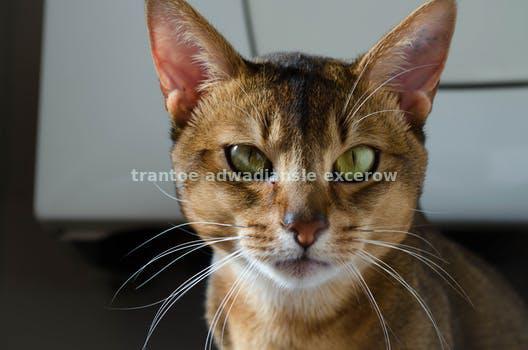
Label: Watermark